Tala Athmane

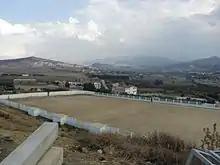
Stadium of Tala Athmane

During the 30s, Tala Athmane was relatively can lived, "The City", "Ighil Ouffella, Thadoukkarth" were at the time vast fields, certain ploughed by seasons in season, the other grounds served as pastures for the cattle. generations ago, the villagers lived in simple houses, built with stalks of vegetables, the walls were covered with mud, the most sophisticated houses were stone buildings, provided with a Kabyle roof in traditional tiles, people began their activities early in the morning, most, just after the morning prayer.